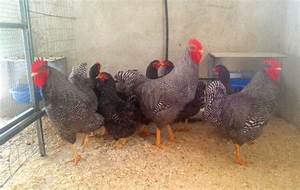
Label: chicken